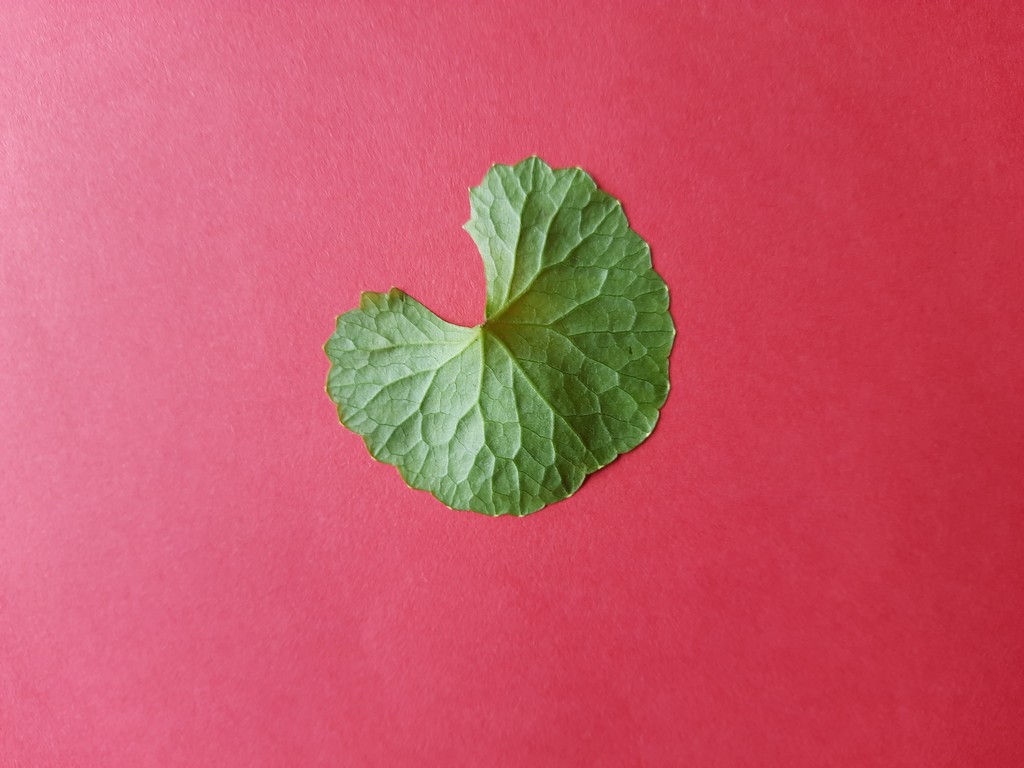
Label: Healthy